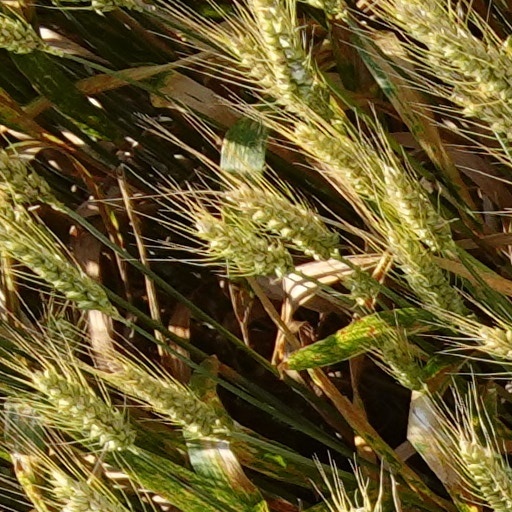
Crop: wheat